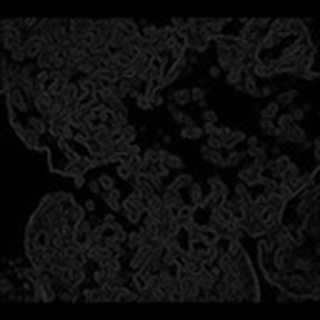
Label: cotton_powdery_mildew